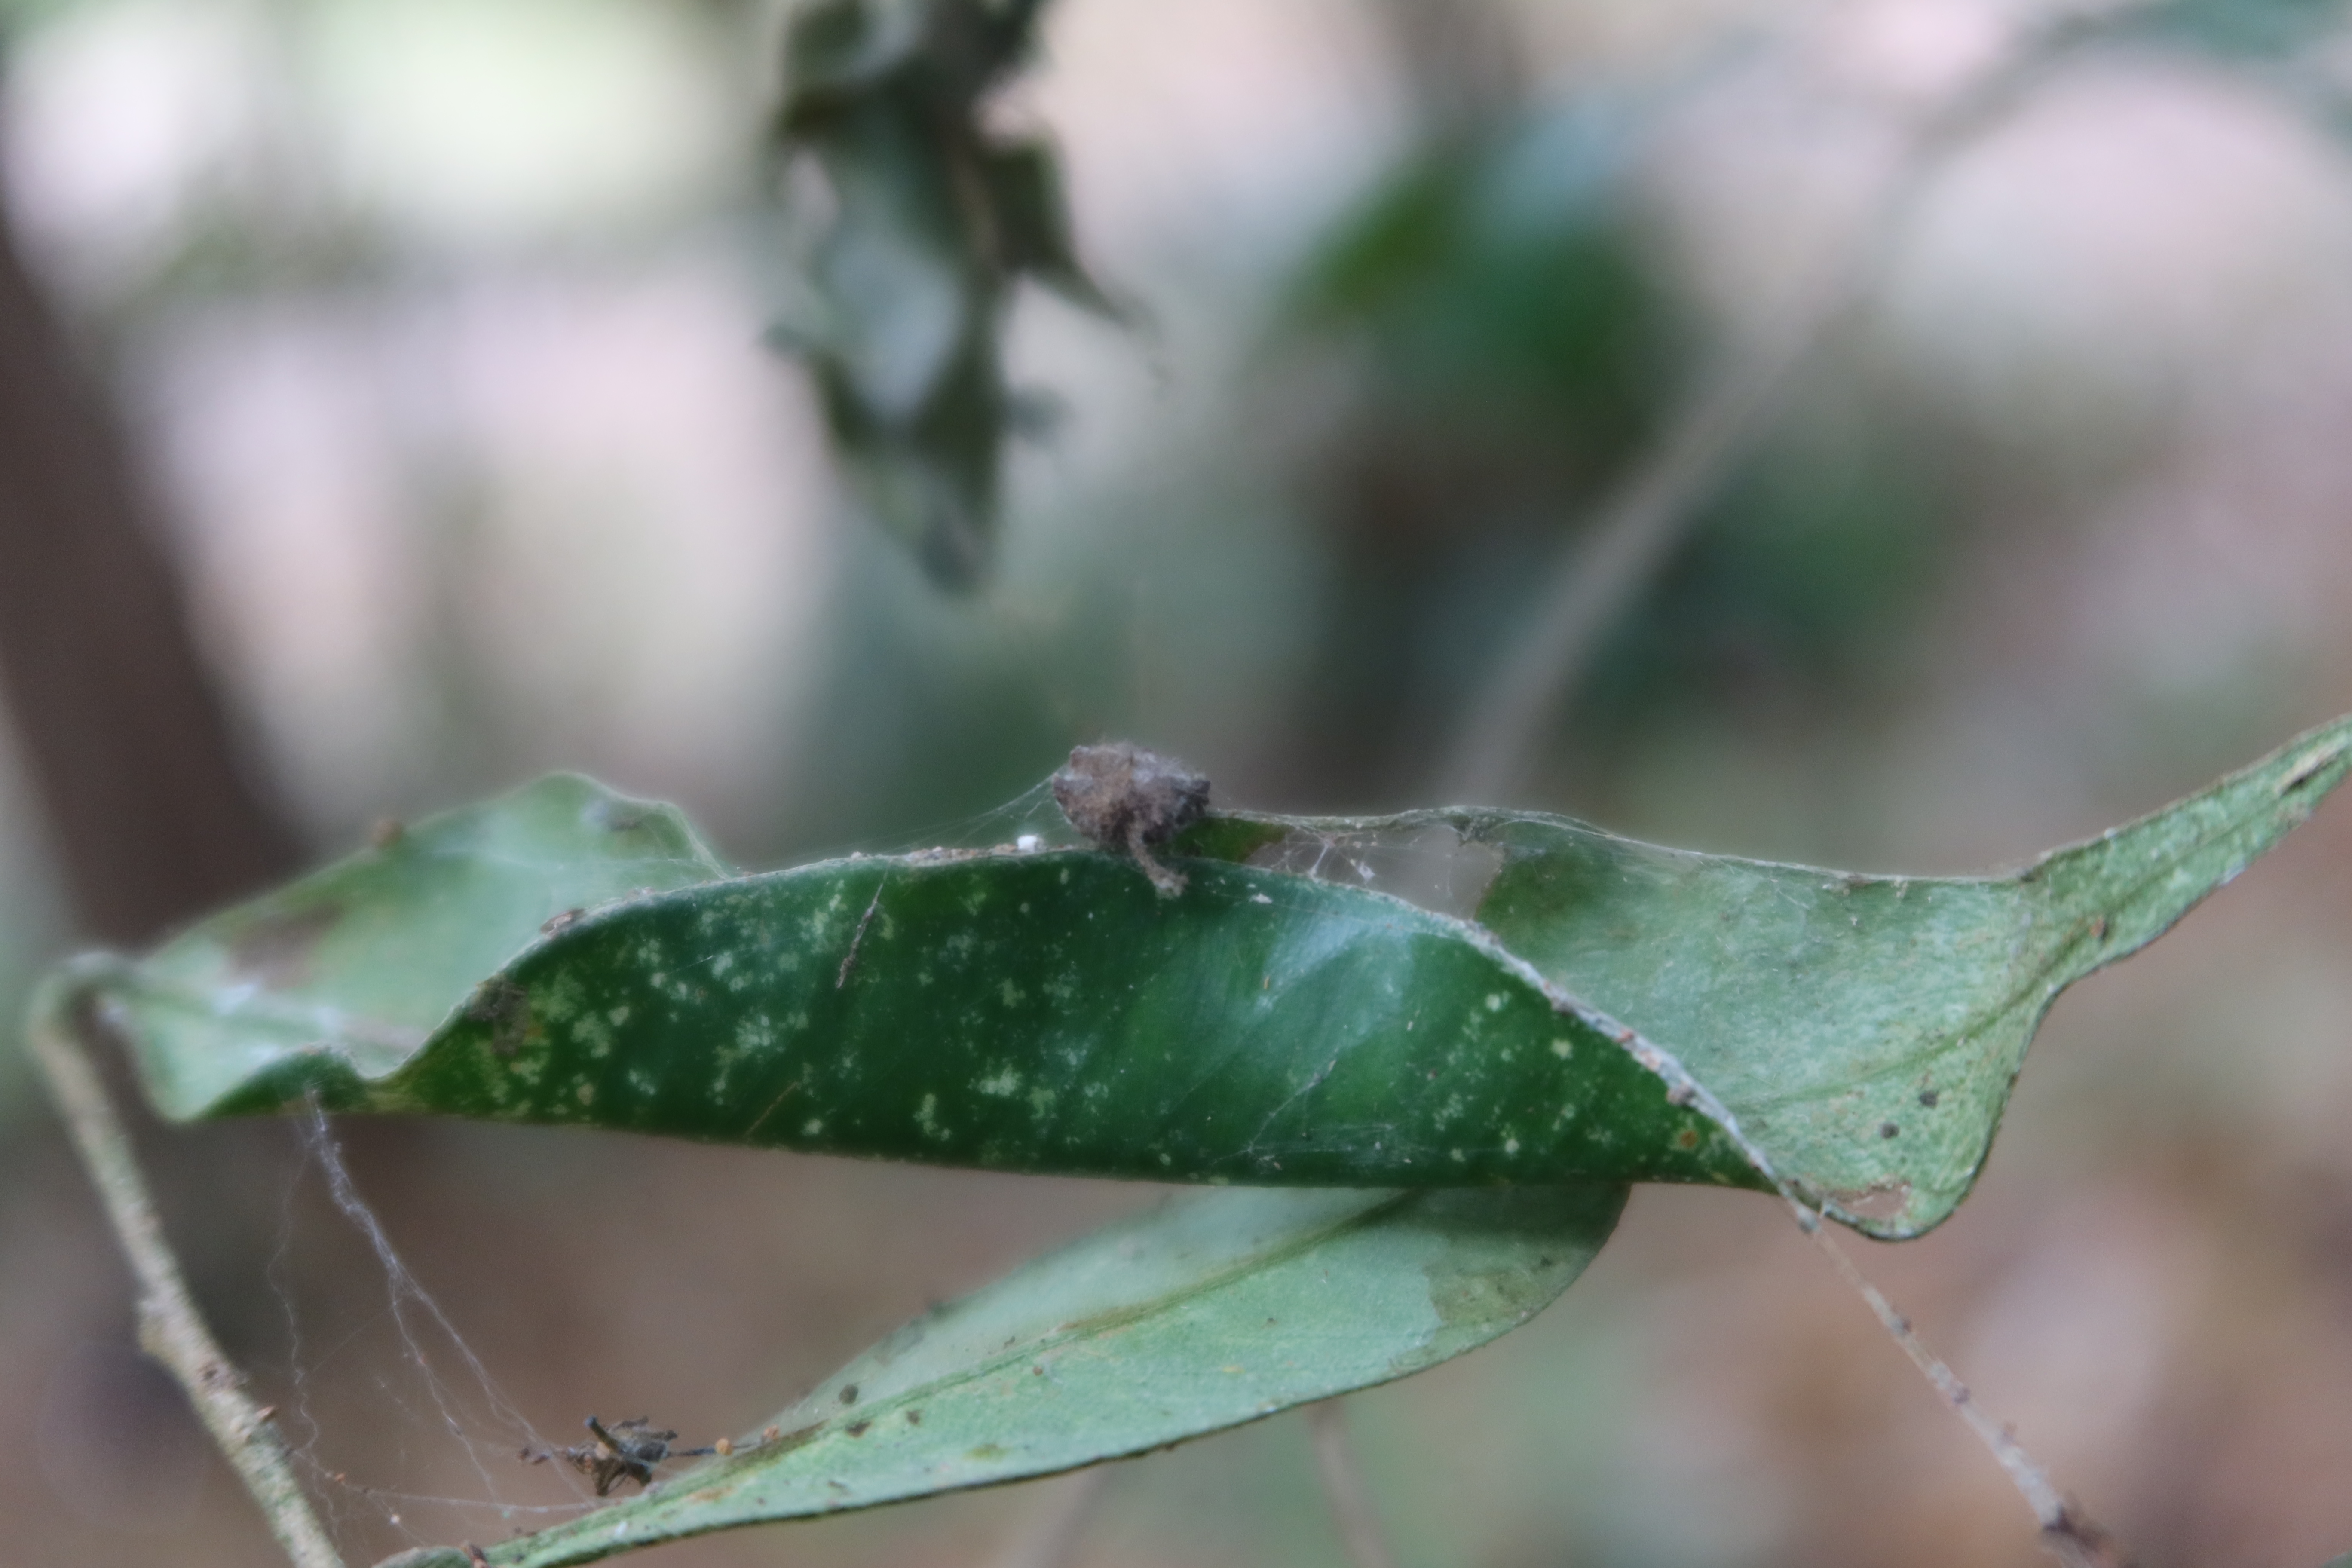
Label: Powdery mildew